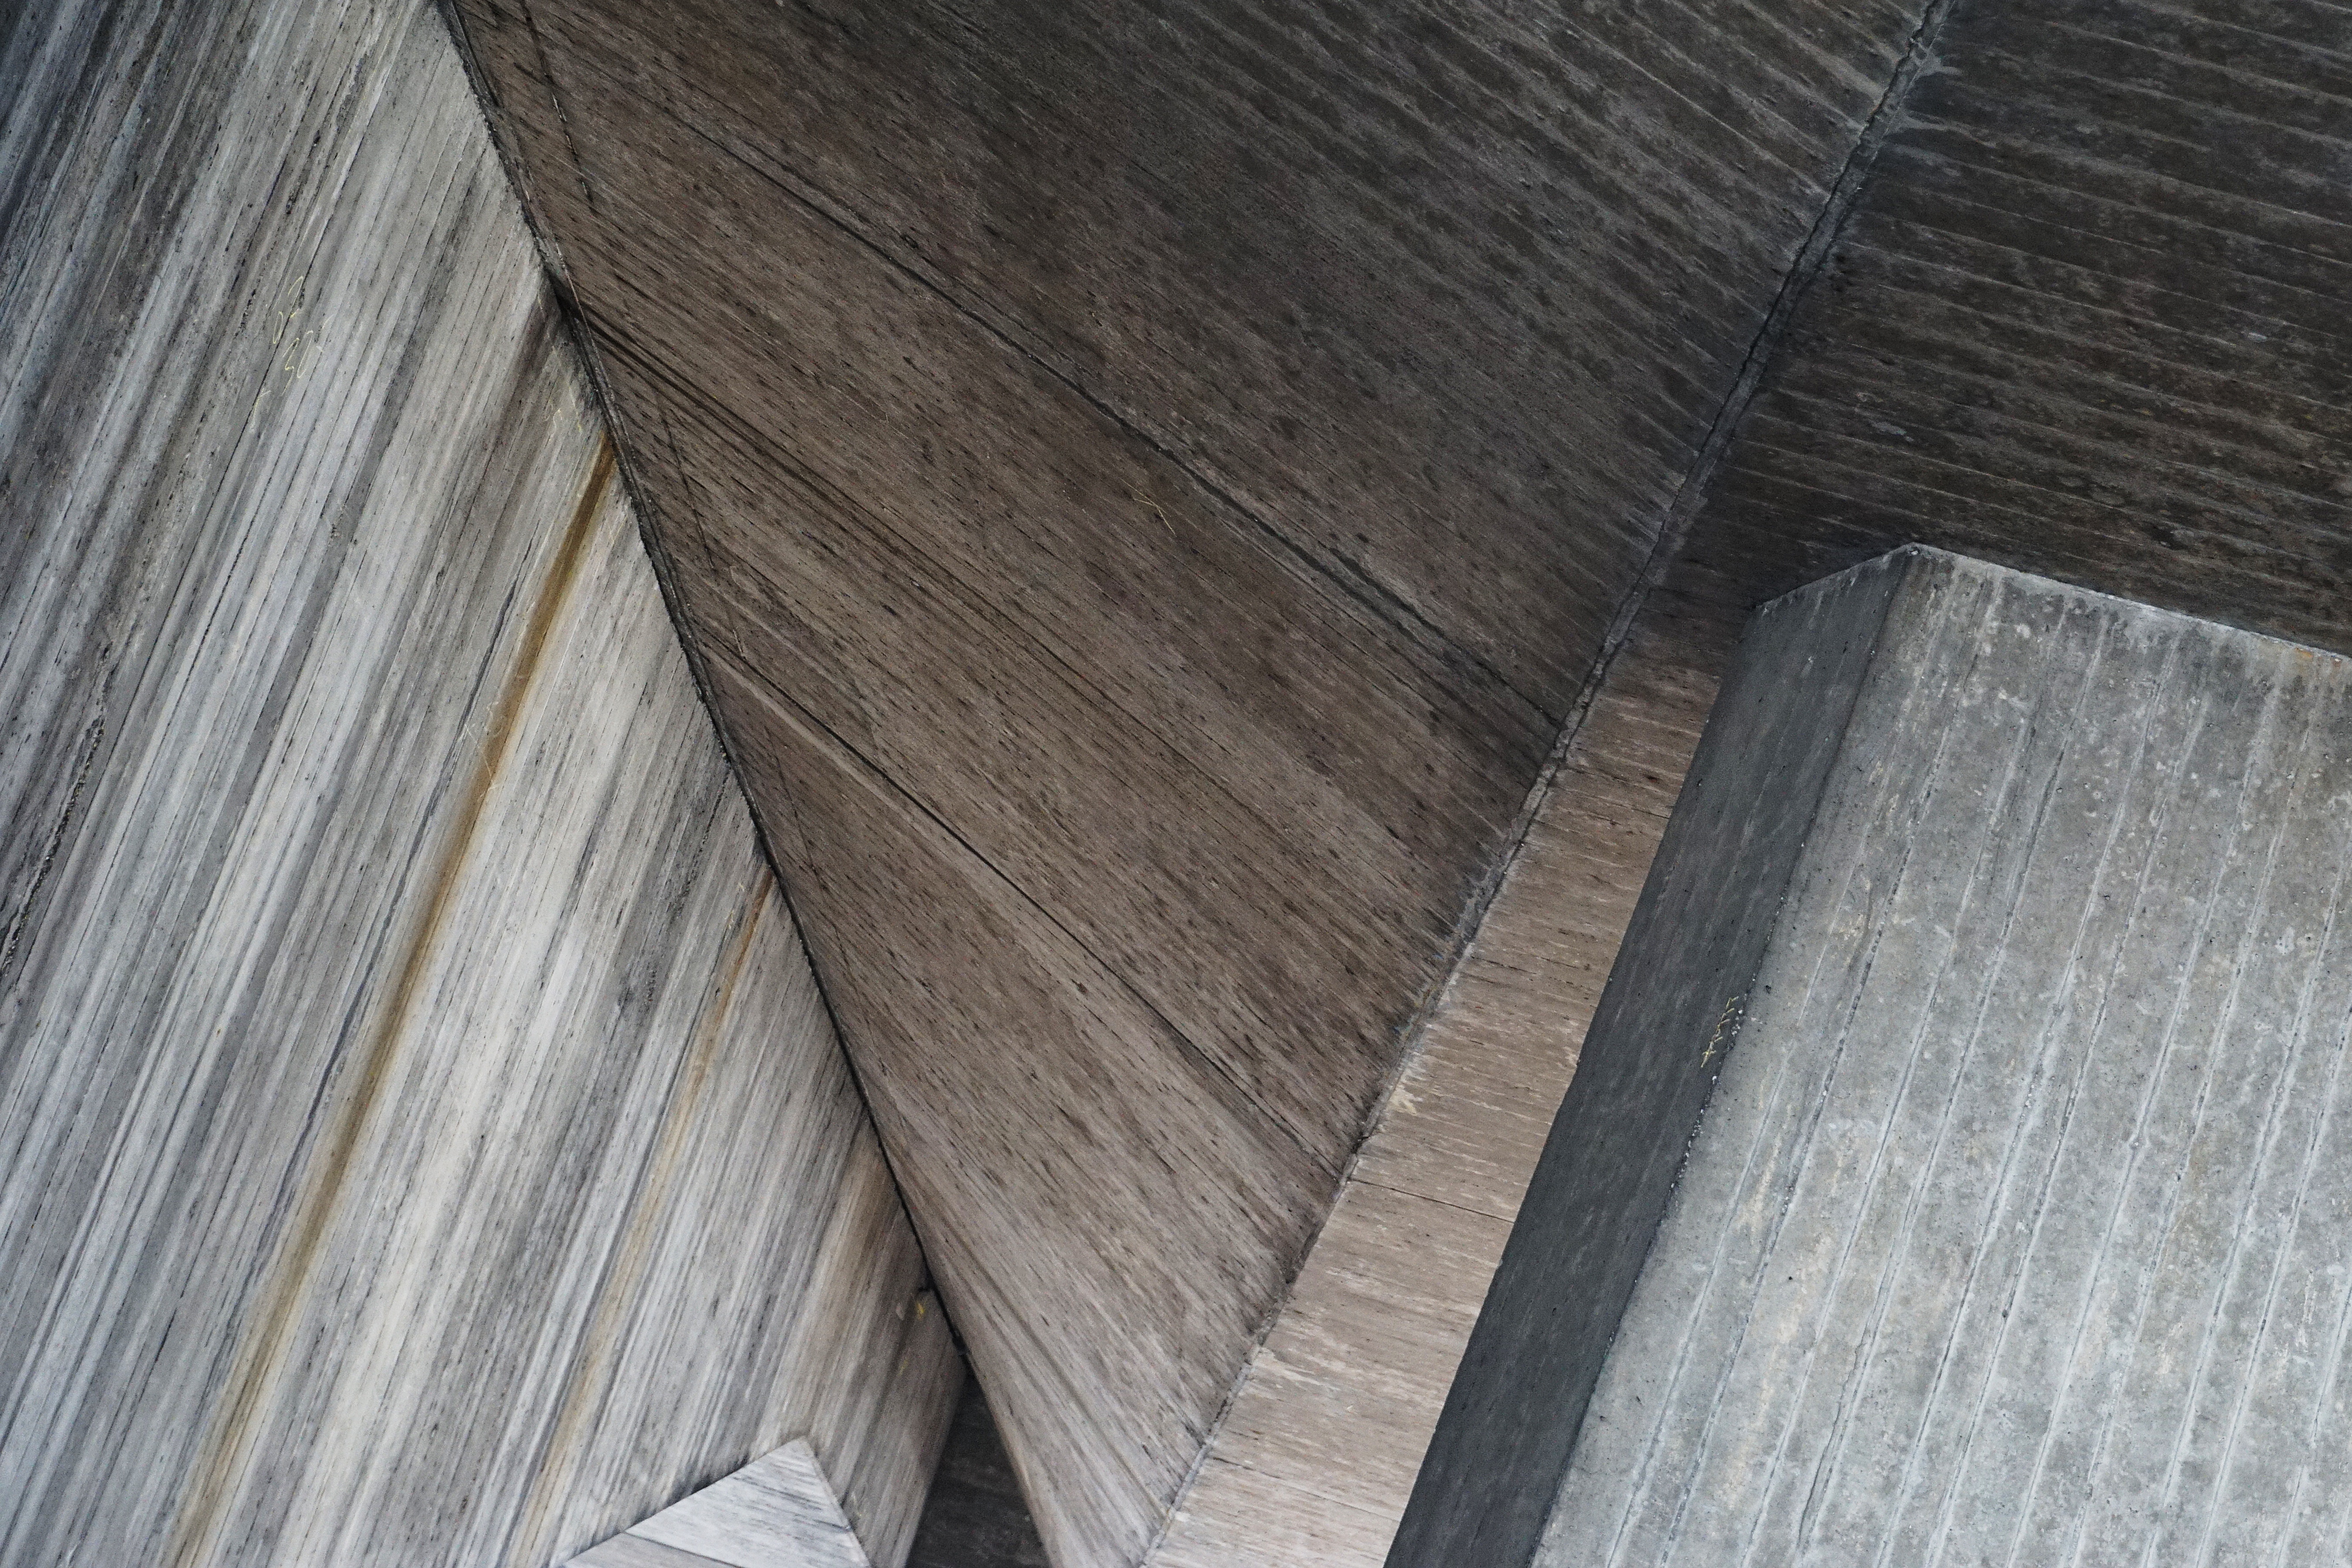
wing, abstract, architecture, wood, floor, roof, wall, beam, tile, lumber, material, concrete, hardwood, flooring, plywood, wood flooring, laminate flooring, wood stain